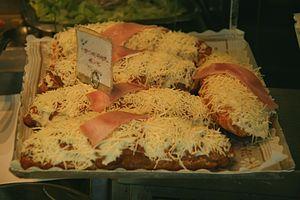
Le croissant au jambon est une spécialité culinaire composée d'une viennoiserie accompagnée de jambon et généralement d'une sauce béchamel et de fromage râpé.